Quentin Antognelli

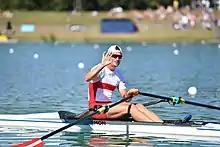
Antognelli in Munich 2022

Quentin Antognelli (born 15 August 1994 in Monte Carlo) is a Monegasque rower. He is a license holder of the Société Nautique de Monaco and represented the Principality of Monaco at the 2020 Olympic Games in Tokyo.